The Sacred Mirror of Kofun

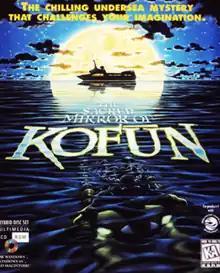

The Sacred Mirror of Kofun is a 1996 puzzle video game/multimedia encyclopedia co-produced by Jean-Michel Cousteau with the cooperation of the National Center of Cinematography and the moving image and the French Ministry of Economy, Finances and Industry. It features full motion video sequences and actual underwater footage, the first game to do so.